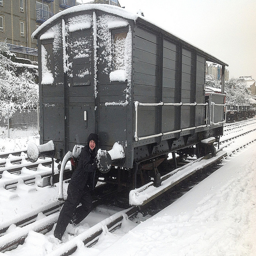
A person in black jacket leaning against a black train car in snow.
A caboose with a man leaning up against it.
There is a boy standing next to a train in the snow
A person is standing behind a train car in the snow.
a person leaning into a black train compartment